Étaples Military Cemetery

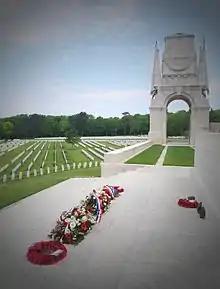
Etaples cemetery, May 2016

In March 2003, vandals protesting against the Anglo-American invasion of Iraq daubed anti-British and anti-American slogans in red paint across parts of the Étaples Military Cemetery. The actions drew widespread condemnation from the United Kingdom, United States, and Australia and from within France itself. The French National Assembly described the vandalism as 'barbaric, monstrous and utterly despicable', while French President Jacques Chirac wrote to the Queen to express his 'sincere regrets'.